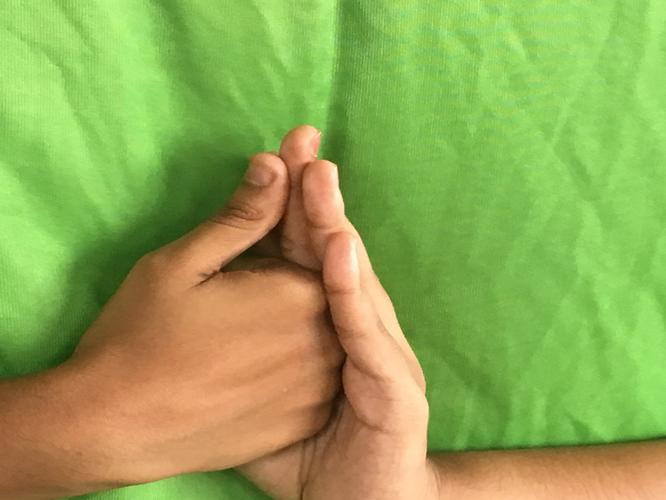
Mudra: Shanka
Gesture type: double_hand